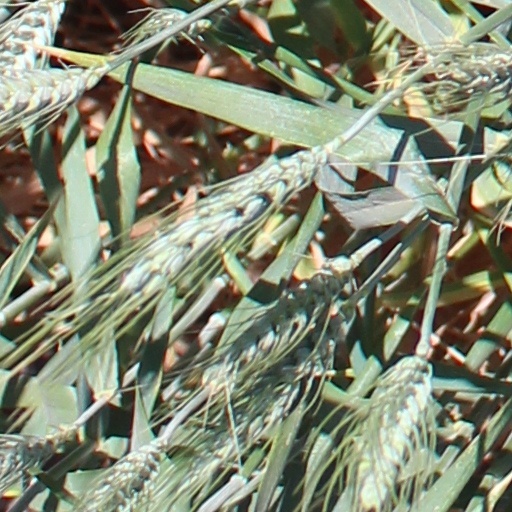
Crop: wheat